Spidroin

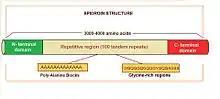
A diagram of the structure of spidroin

Spidroins are the main proteins in spider silk. Different types of spider silk contain different spidroins, all of which are members of a single protein family. The most-researched type of spidroins are the major ampullate silk proteins (MaSp) used in the construction of dragline silk, the strongest type of spider silk. Dragline silk fiber was originally thought to be made up of two types of spidroins, spidroin-1 (MaSp1) and spidroin-2 (MaSp2) however recent transcriptomic analysis of over 1000 spider species has revealed multiple spidroins are expressed making it much more complex.